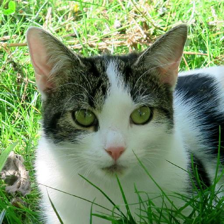
Label: animals